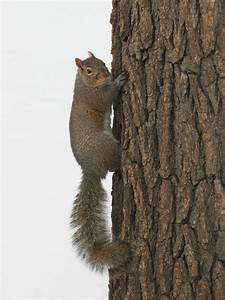
Label: scoiattolo